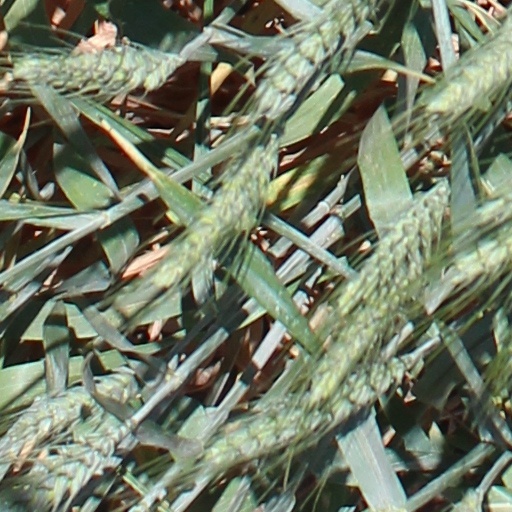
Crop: wheat